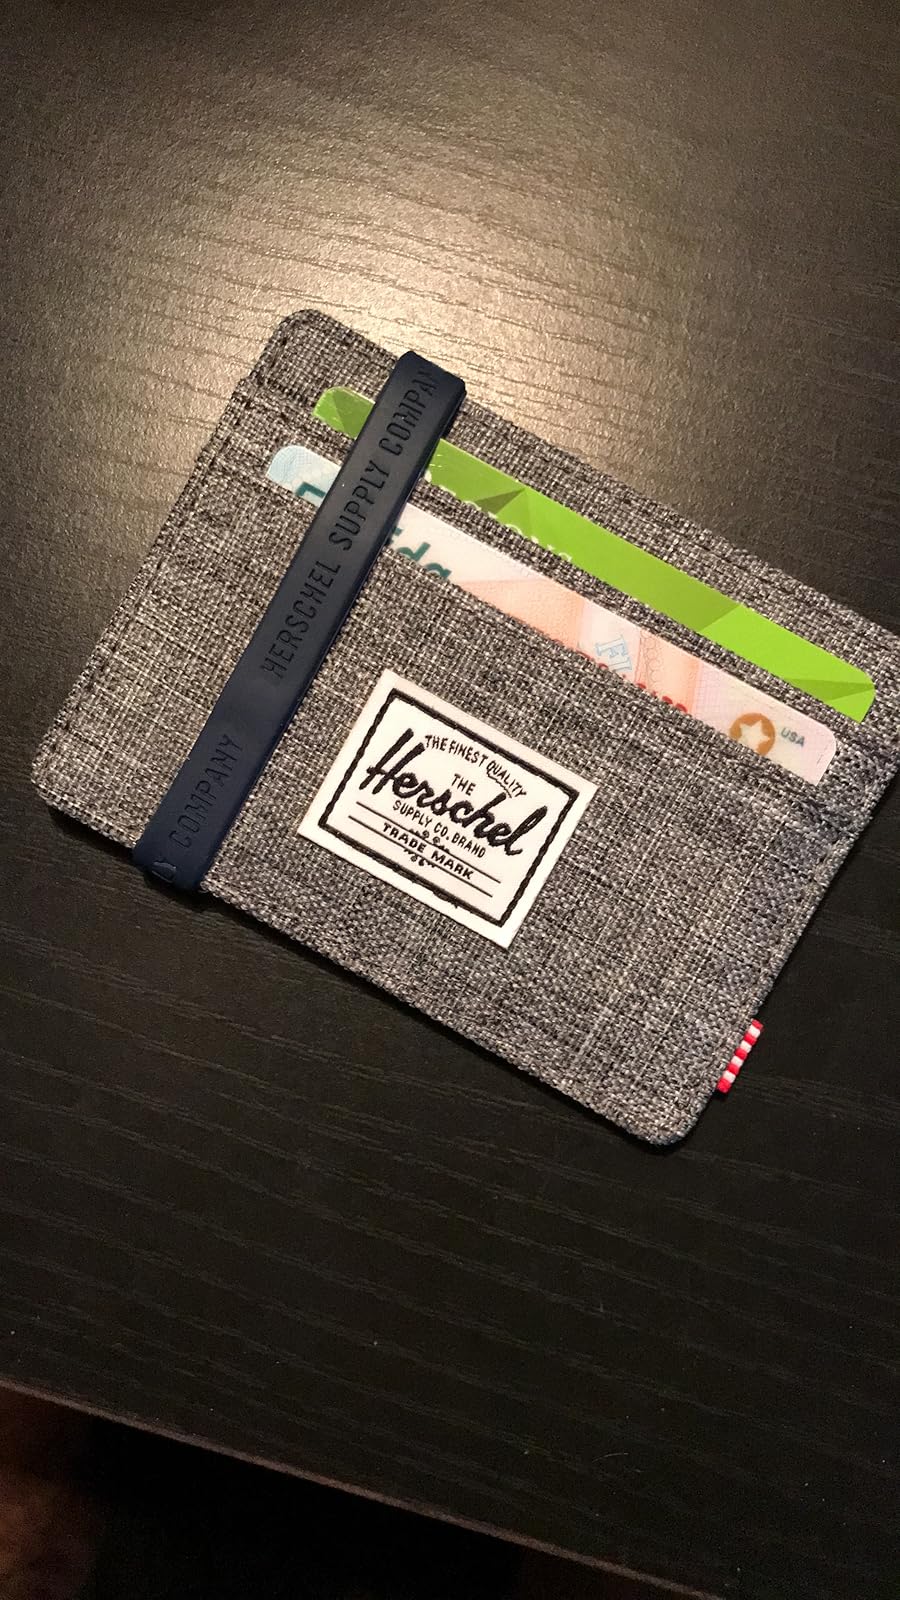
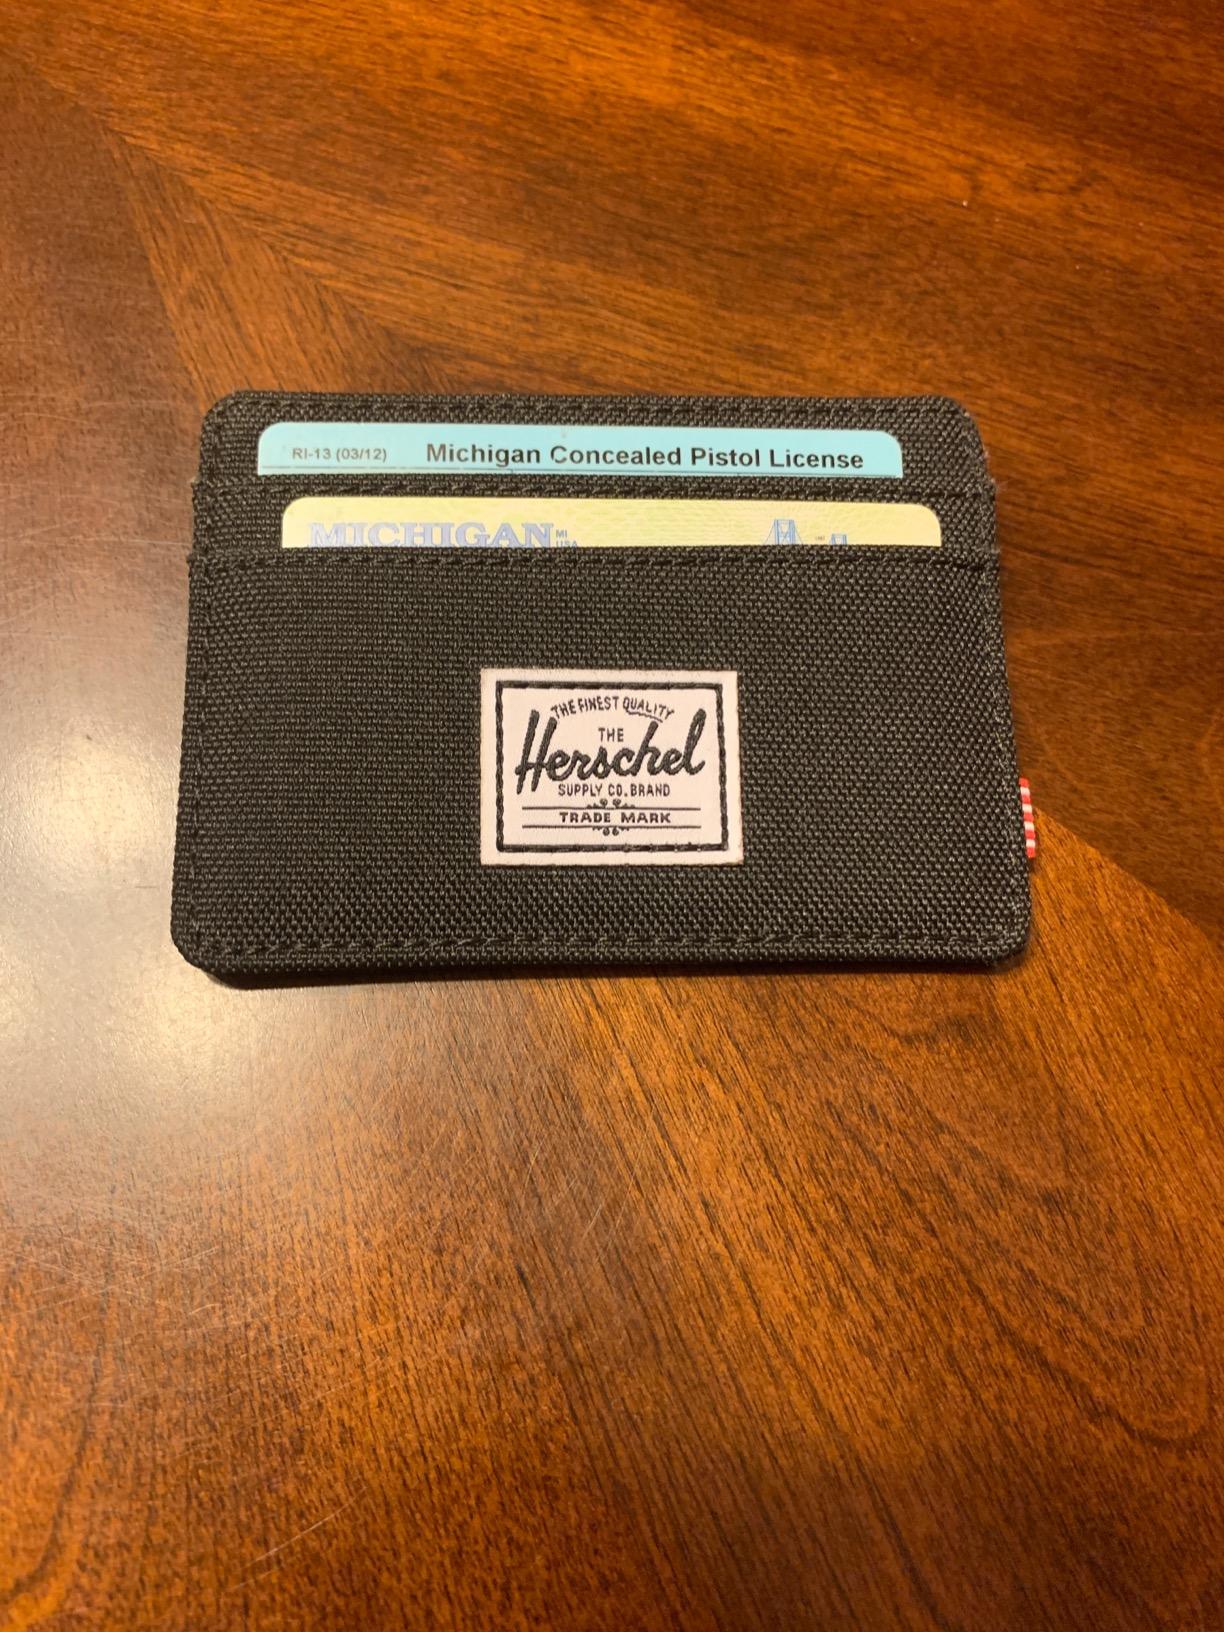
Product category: accessories_wallet
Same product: no